TAROM

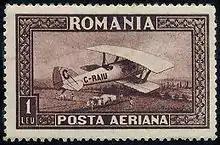
A photo of a Blériot-SPAD S.46 on an airmail stamp.

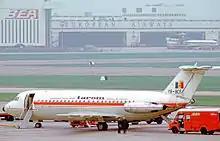
A TAROM RomBAC 1-11 at London Heathrow Airport in 1971.

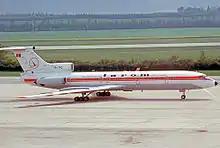
A TAROM Tupolev Tu-154B at Vienna Airport in 1977.

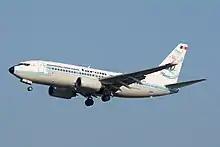
60th anniversary livery on a TAROM Boeing 737-700. The same aircraft had been used to promote the airline's 55th jubilee.

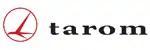
The TAROM logo used in the 1970s and 1980s.

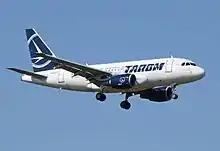
A former TAROM Airbus A318-100

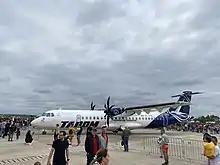
TAROM ATR 72-600 at Bucharest Air Show 2022, wearing a revised livery.

The history of the Romanian National Air Transport Company can be traced back to 1920, when CFRNA - ("French-Romanian Company for Air Navigation") was founded. On 13 April 1920, the company registered its headquarters at 194 Rue Rivoli, in Paris. A decree issued on 26 April 1920 establishes "Direcțiunea Aviației" (The Directorate of Aviation), in the subordination of the Ministry of Communications. In the same year, the Kingdom of Romania offered CFRNA exploitation rights. The country offered the airline two aerodromes: one in Arad, and another one in Bucharest–Băneasa. The airline used French-built Potez 15 aircraft for its passenger/mail service between Paris and Bucharest via several cities in Central Europe. In 1925, the city of Galați became the first destination in Romania served by regular flights followed, from 24 June 1926, by an extended service to Iași and Chișinău. Ten de Havilland DH.9 and five Ansaldo A.300, in addition to the Potez aircraft, operated the service.